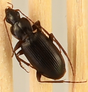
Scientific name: Calathus advena
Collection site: Rocky Mountains NEON (RMNP), plot RMNP_008